The Yale Record

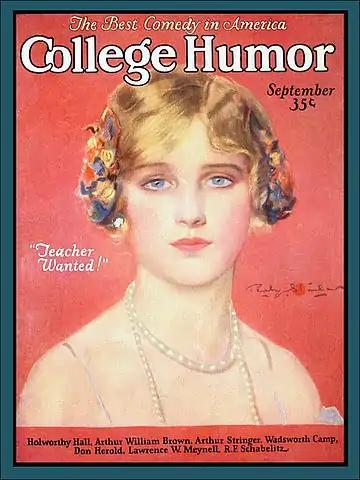
Cover of the September 1925 issue of "College Humor"

From the 1920s to the 1960s, "The Record" placed special emphasis on cartooning, which led many of its alumni to work at "Esquire" magazine and especially "The New Yorker". "Record" cartoonists during this time period included Peter Arno, Reginald Marsh, Clarence Day, Julien Dedman, Robert C. Osborn, James Stevenson, William Hamilton and Garry Trudeau.